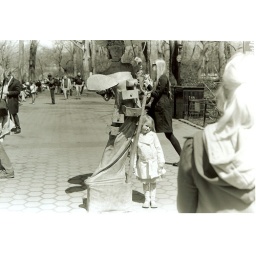
Little girl in white